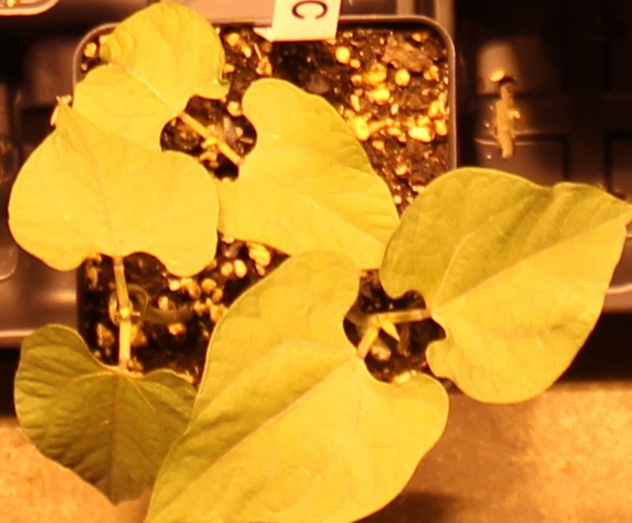
Label: Blackbean